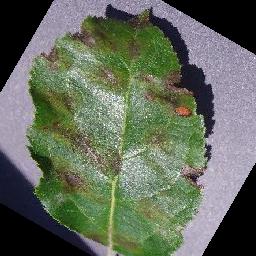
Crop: apple
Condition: scab